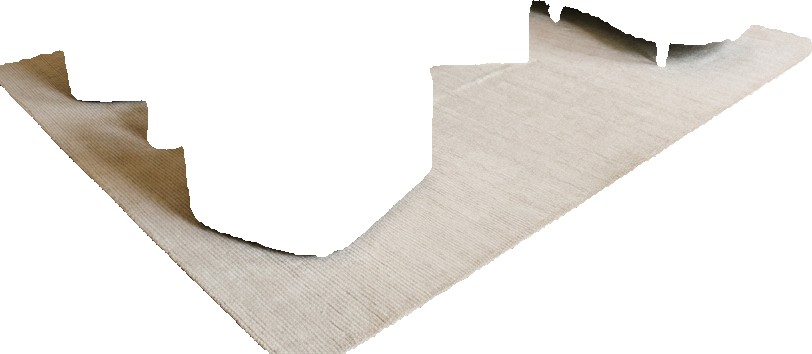
Surface category: rug